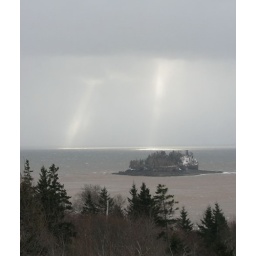
A break in the clouds produces raise of sunlight that dancing on the water on a cloudy day.